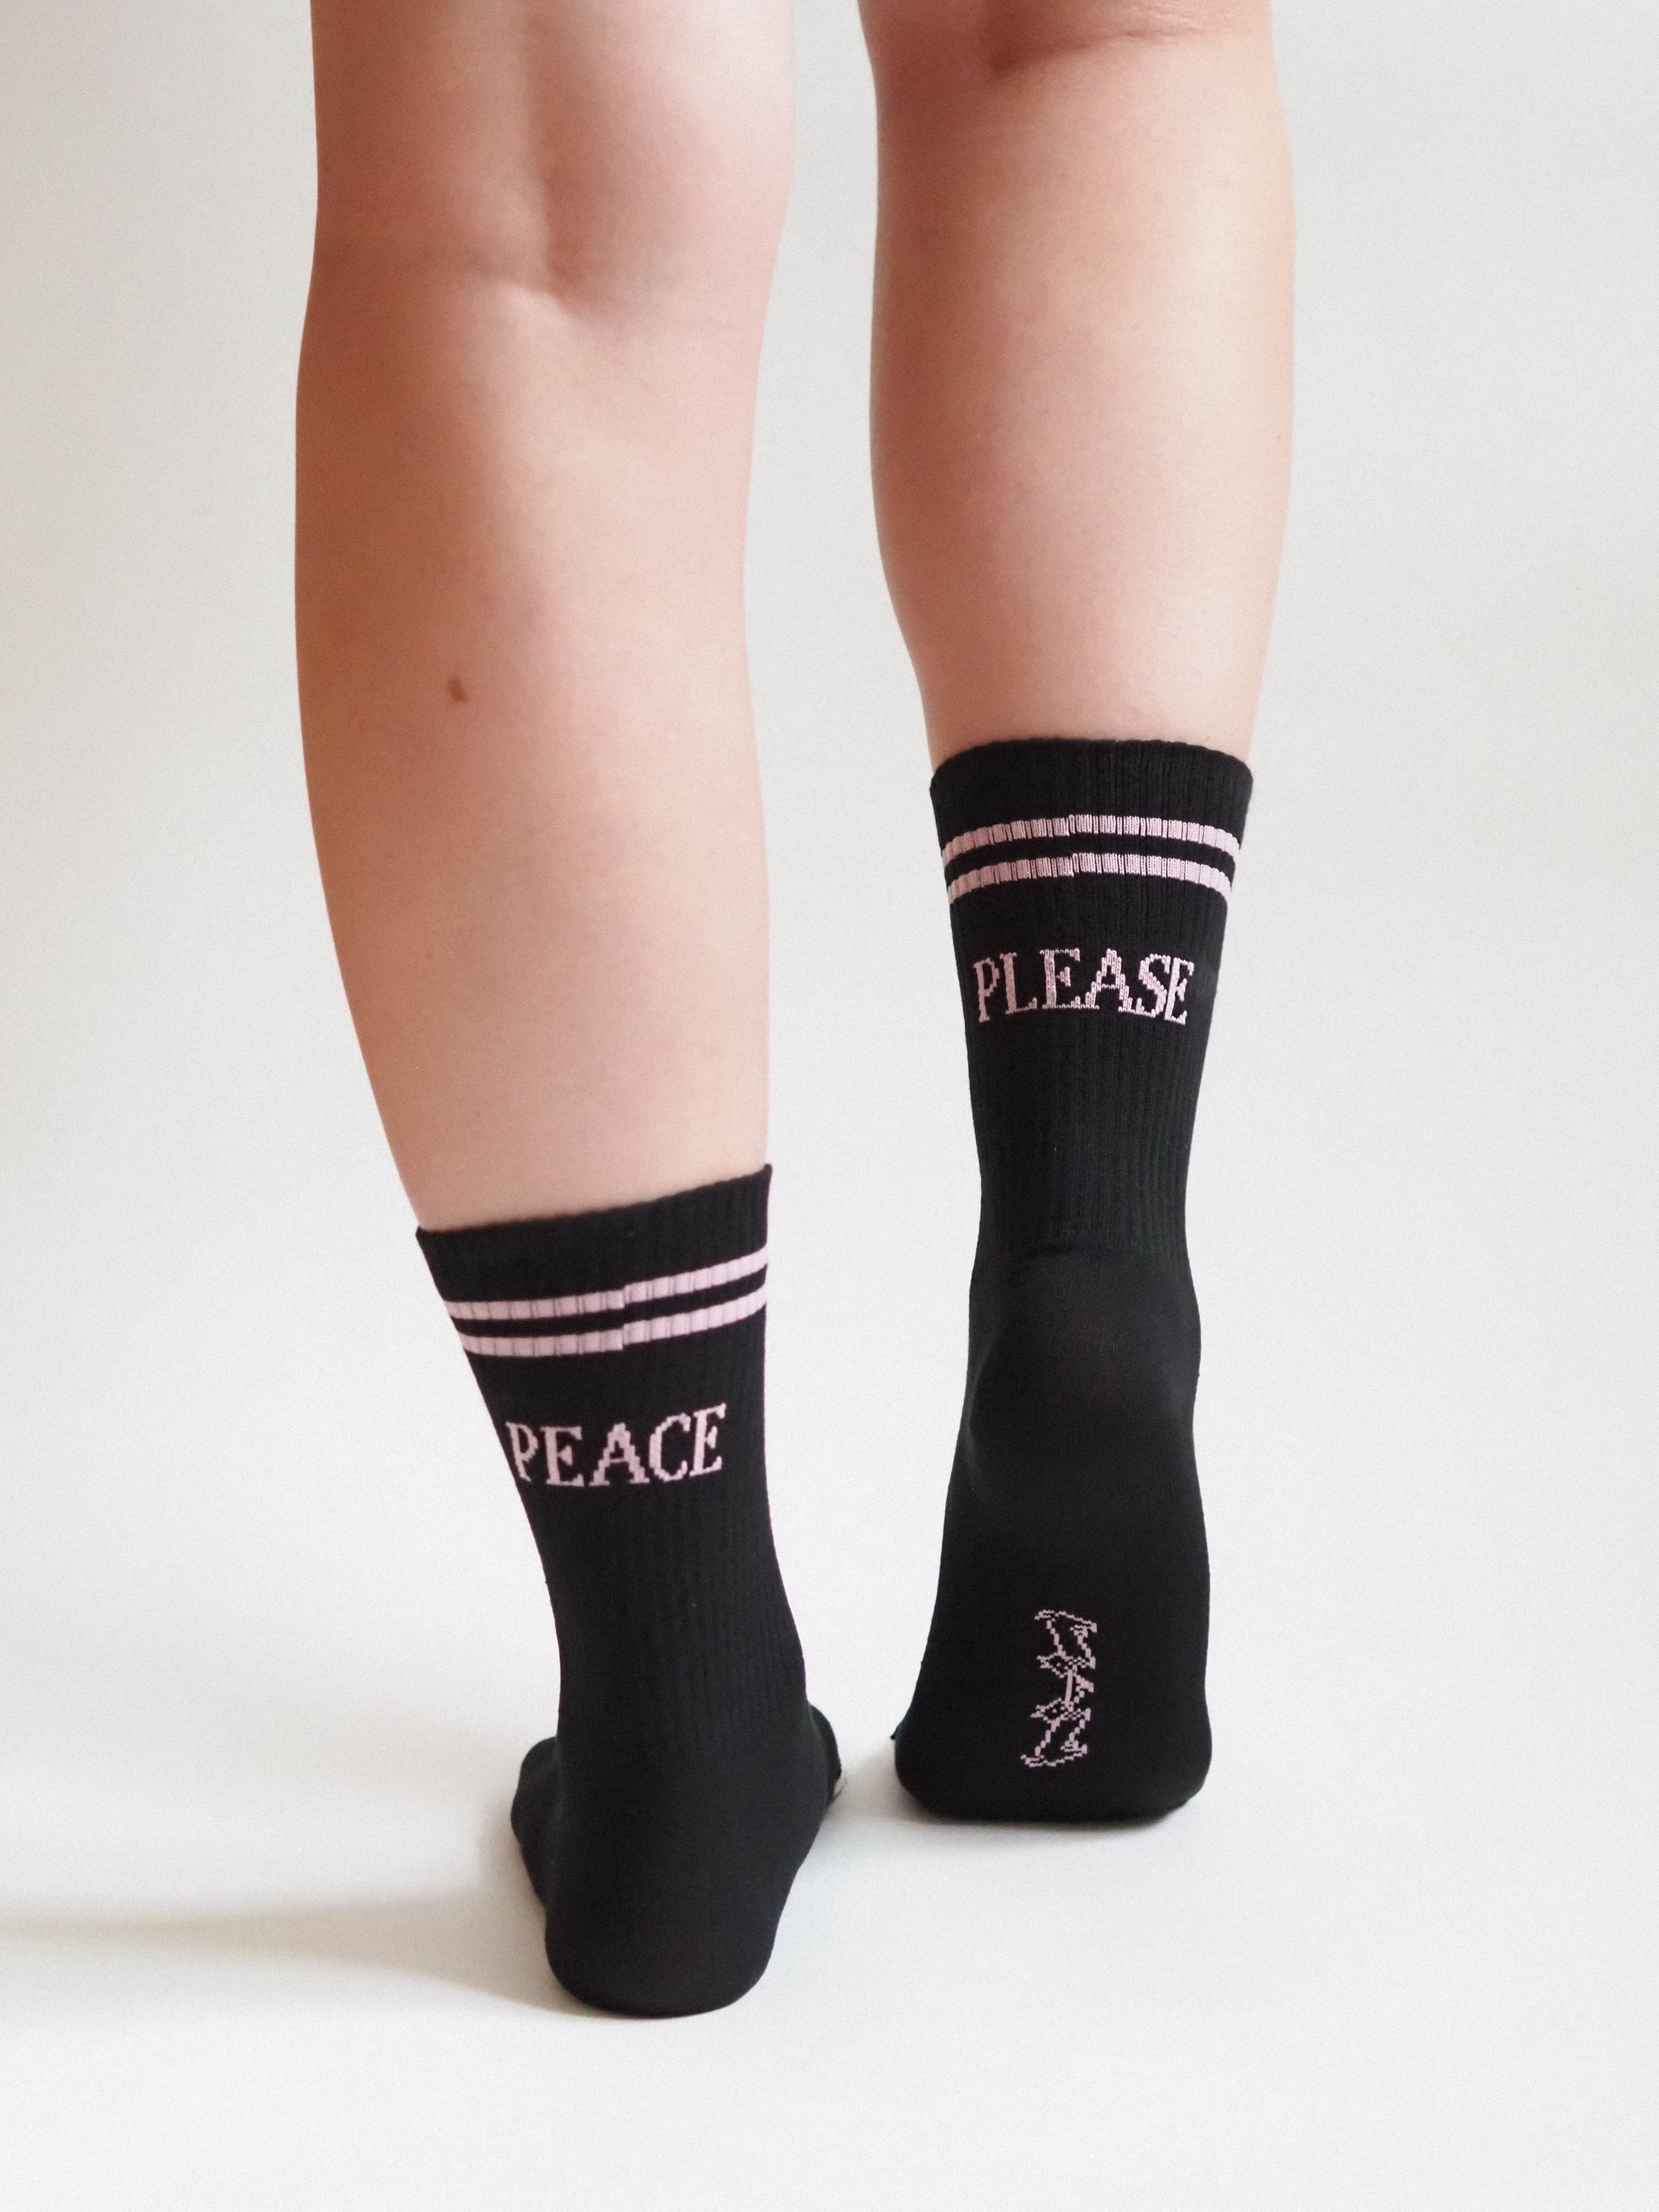
Peace Please Socks, Black
Uhanan ja Sidosteen yhteistyössä valmistamat Peace Please -sukat. Näyttävät sukkaparit on suunniteltu rakkauden levittämiseen ja ne on valmistettu vuosikymmenten ammattitaidolla Sidosteen sukkatehtaalla. Kestävät sukat on valmistettu laadukkaasta kierrätyspuuvillasta ja upeilla sukilla saa asuihin kivasti erilaista fiilistä ja ilmettä. Ja niin, hyviä sukkia tarvitsee aina! Uusi erä saapumassa varastoon viikolla 19. Varmista omasi suosituista sukista tilaamalla nyt!
Brand: UHANA
Category: Apparel & Accessories > Clothing > Socks > Knee Socks